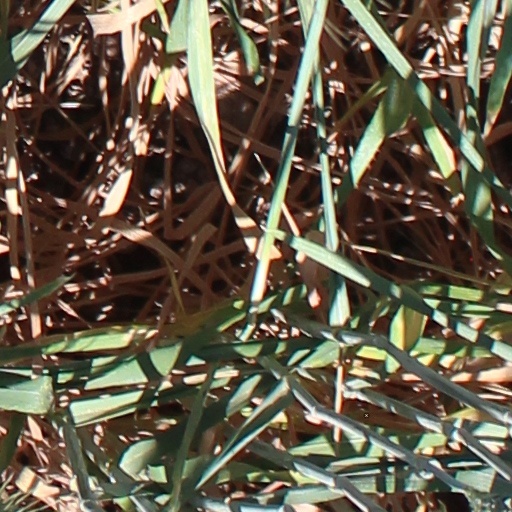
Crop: wheat